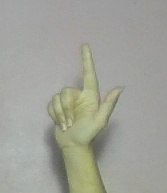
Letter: laam